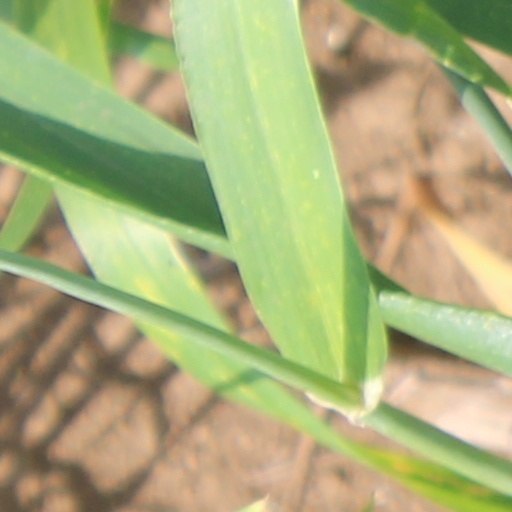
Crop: wheat